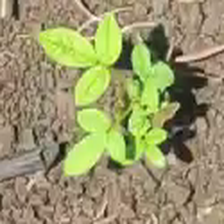
Weed species: Lamber_Quarter_plant(Chenopodium )